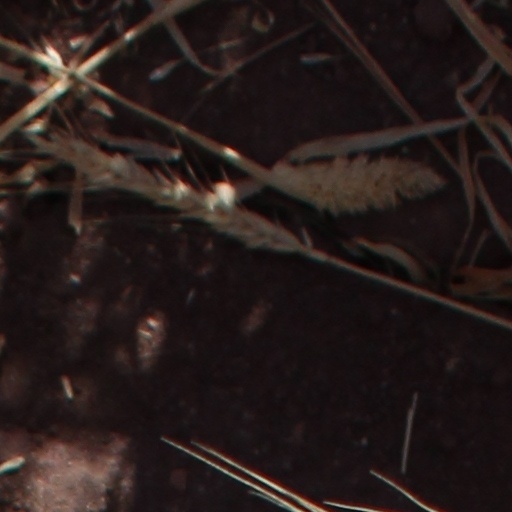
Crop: wheat